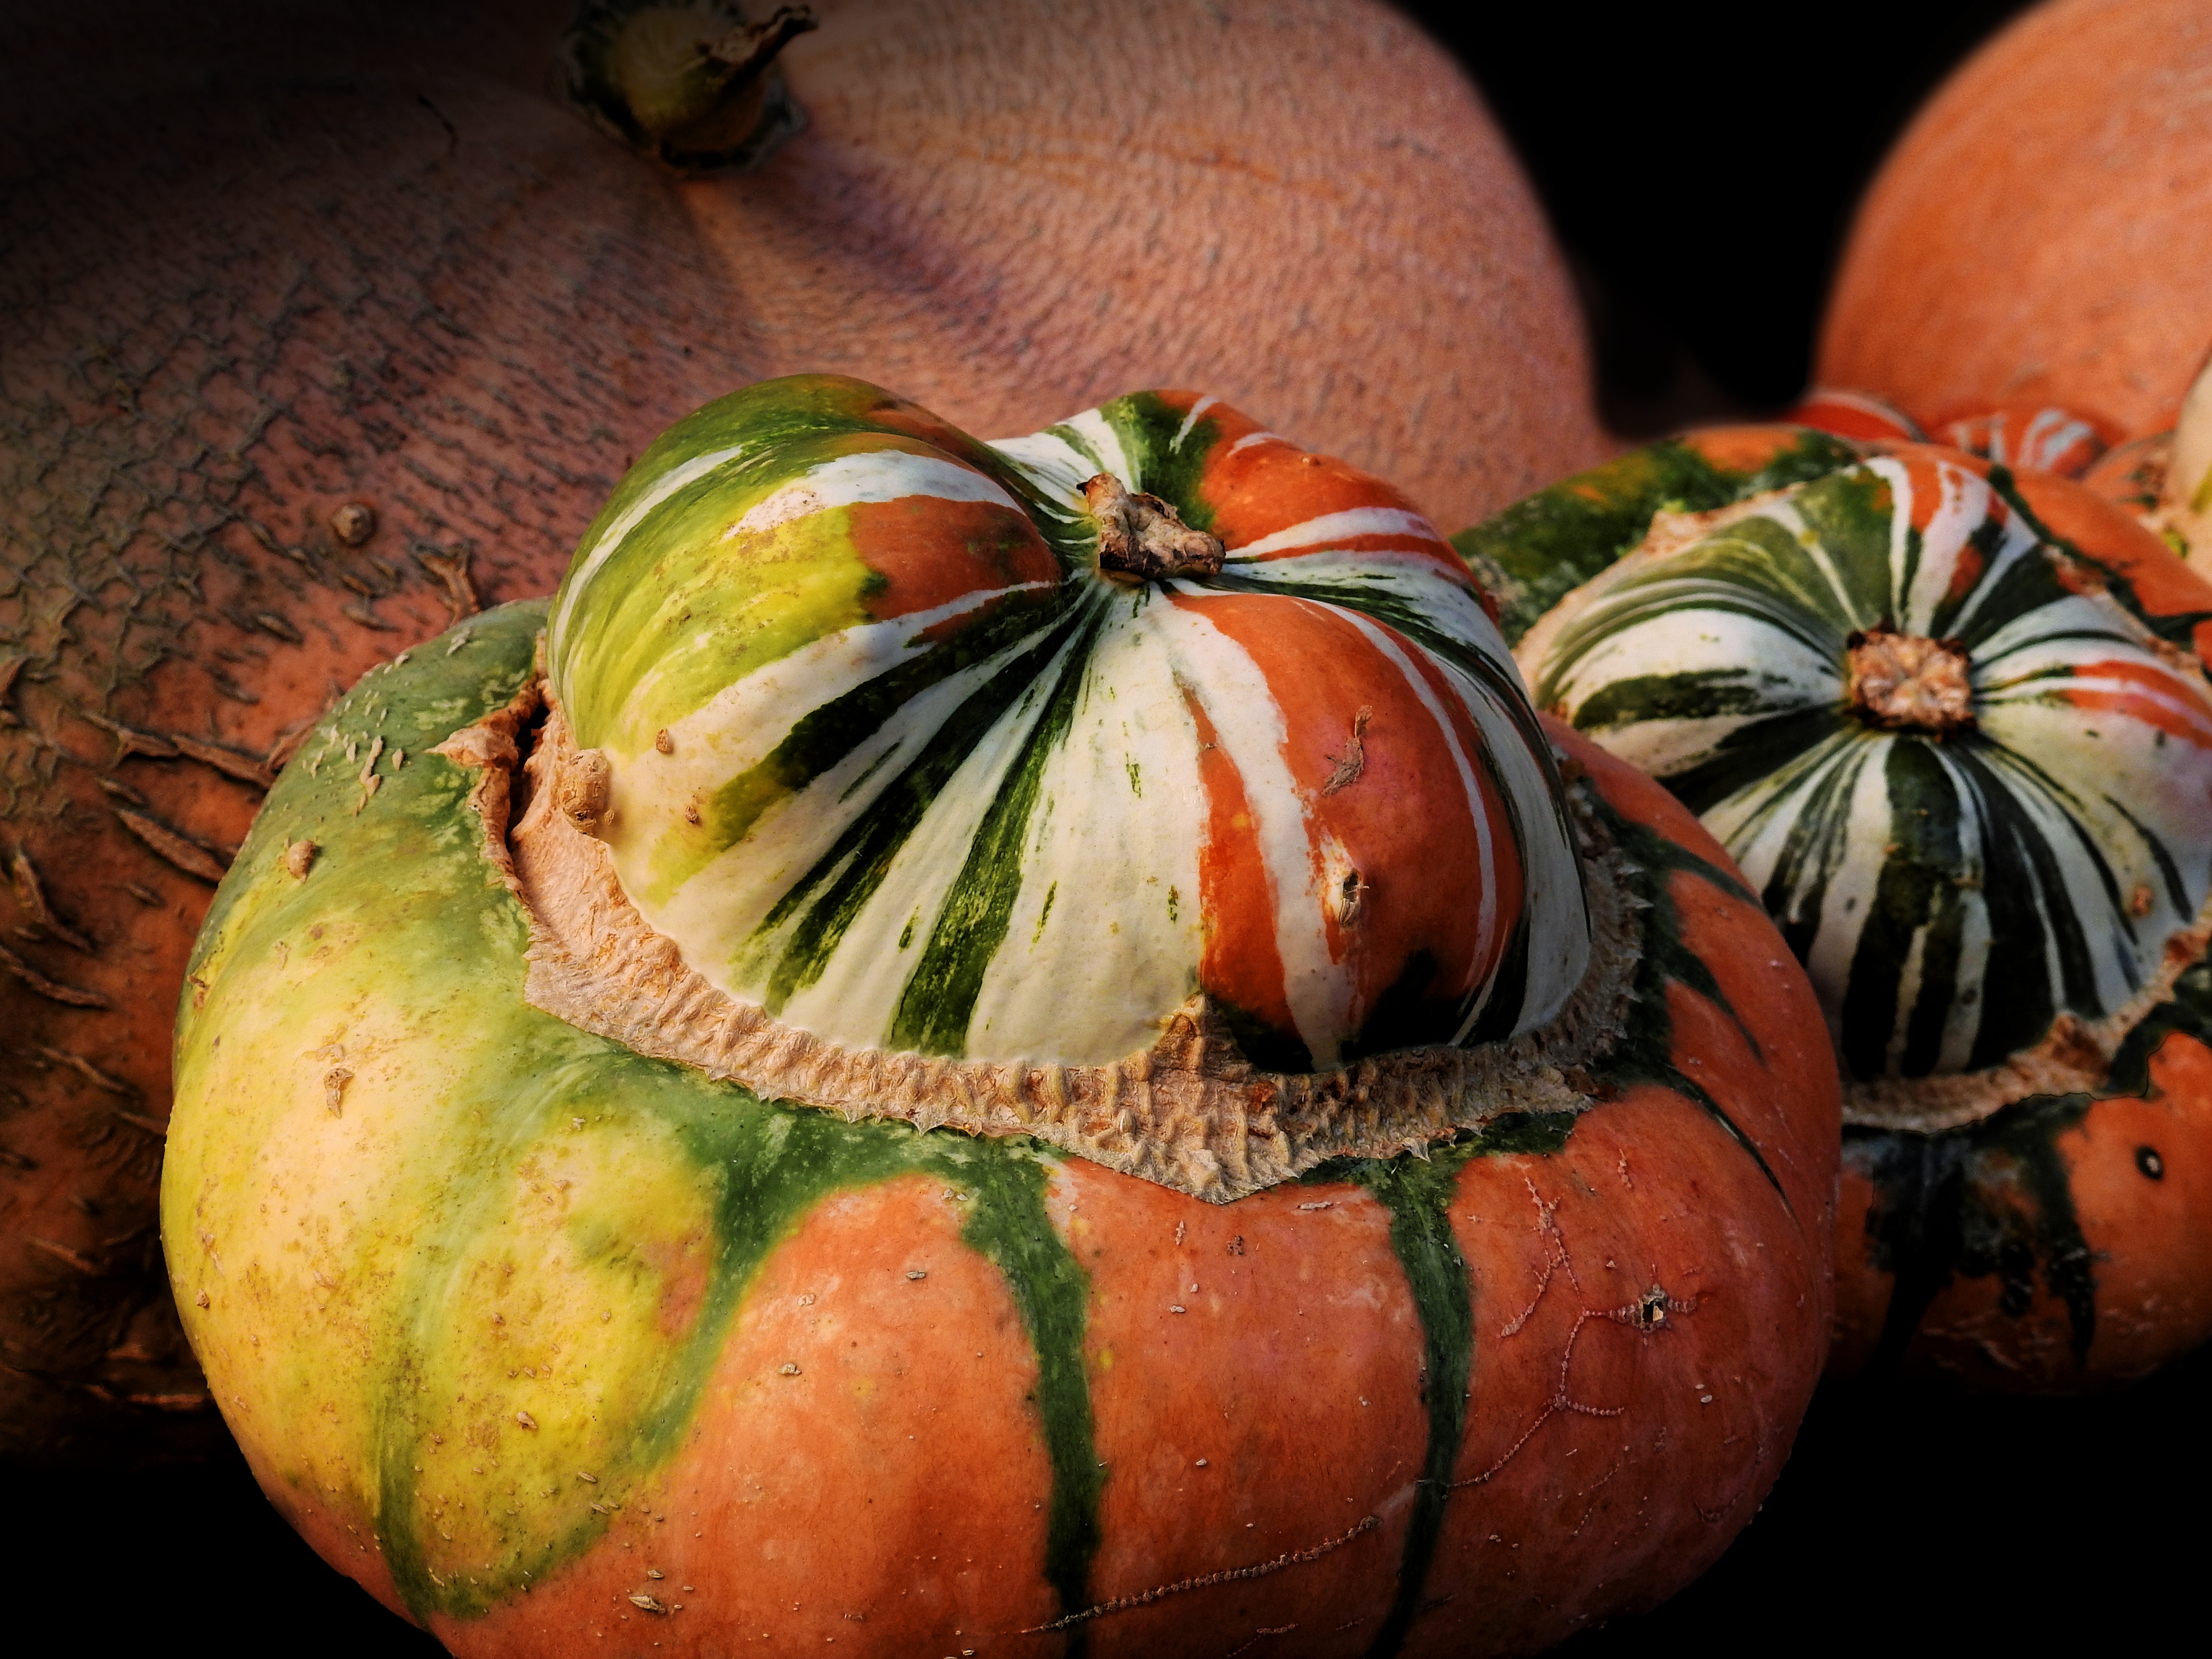
nature, plant, fruit, decoration, food, harvest, produce, vegetable, autumn, pumpkin, gourd, deco, thanksgiving, vegetables, calabaza, carving, cucurbita, helloween, autumn decoration, harvest festival, flowering plant, winter squash, land plant